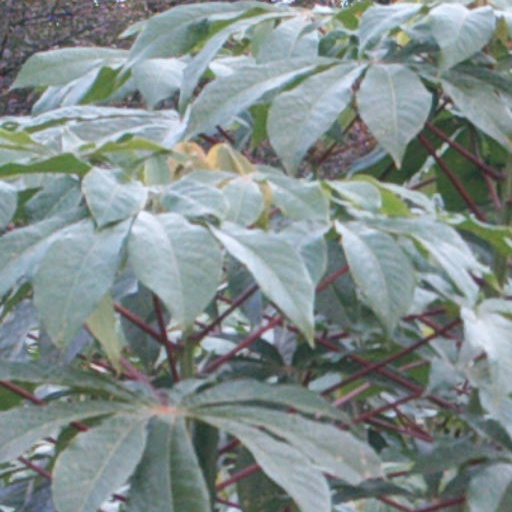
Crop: cassava